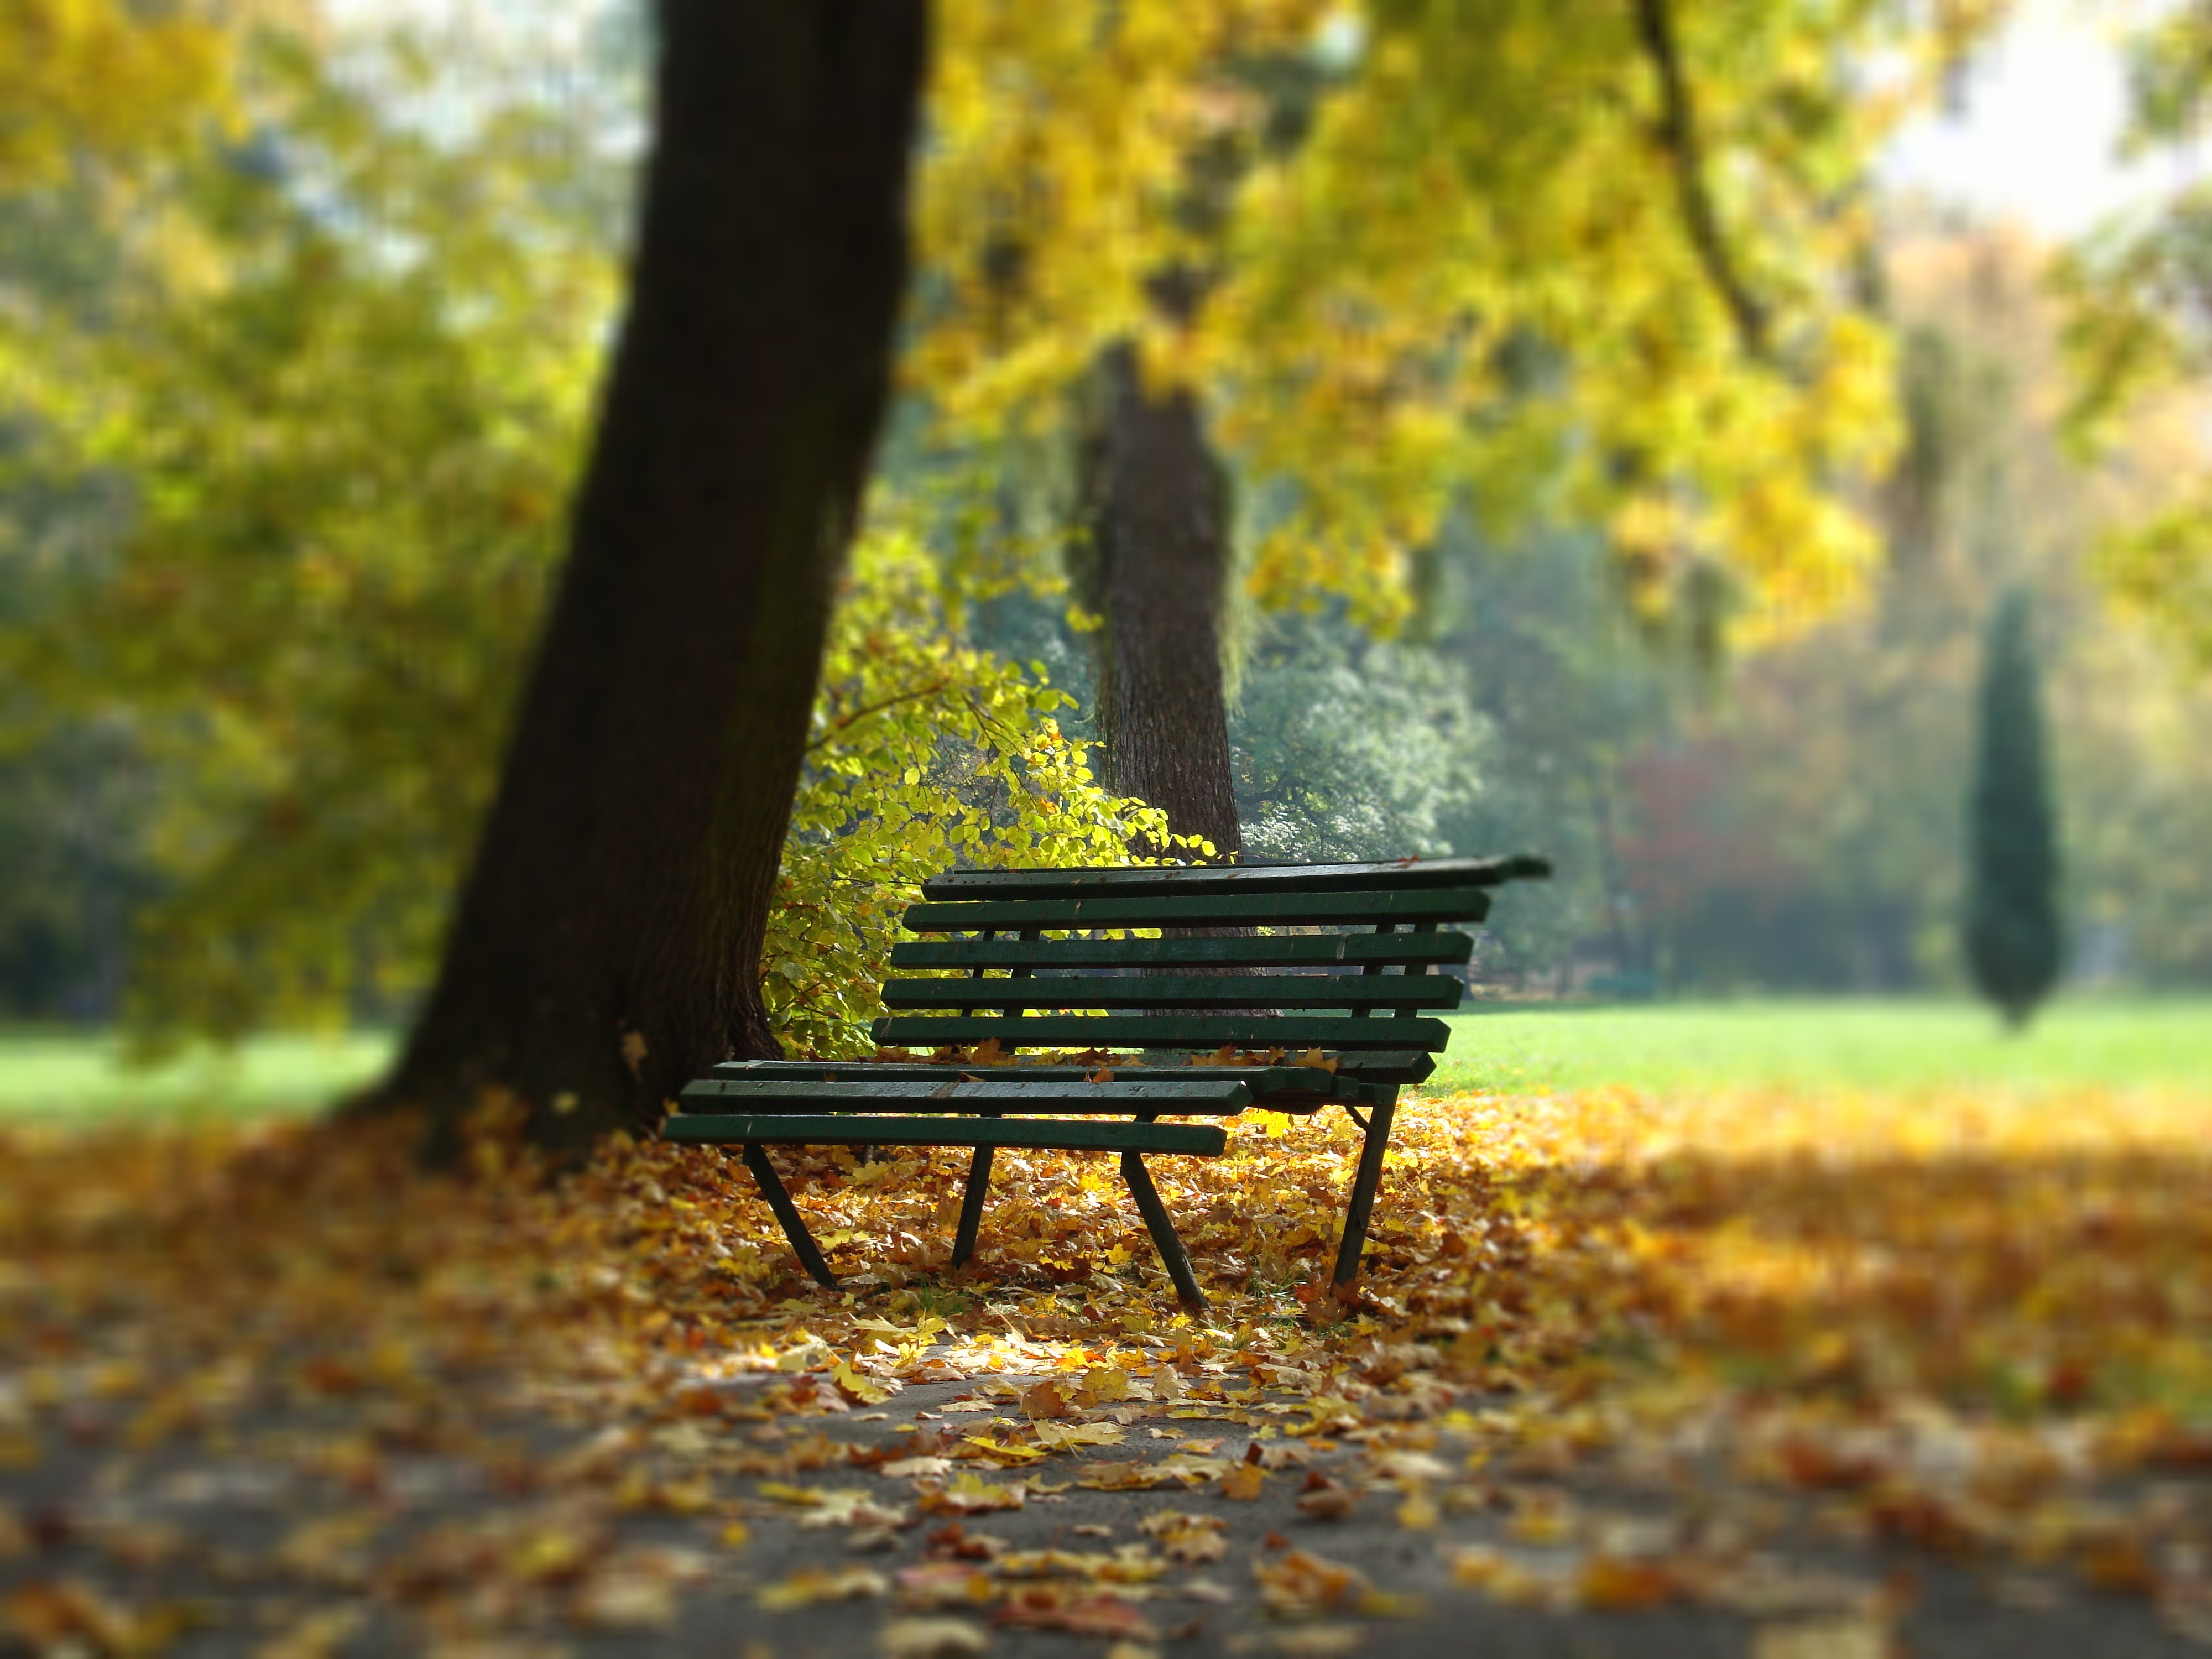
landscape, tree, nature, forest, grass, wilderness, plant, sunlight, morning, leaf, green, reflection, autumn, park, yellow, season, poland, woodland, habitat, krakow, rural area, natural environment, woody plant